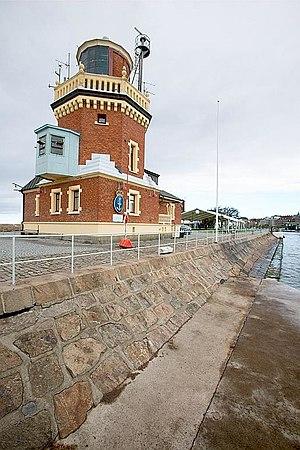
Liste des phares de la Suède : Les phares se trouvent essentiellement sur la rive ouest du golfe de Finlande et sur les passages maritimes du Cattégat et du Skagerrak de la mer Baltique.
Le phare d'Helsingborg est un phare situé au port d'Helsingborg, de la commune d'Helsingborg, dans le comté de Scanie.